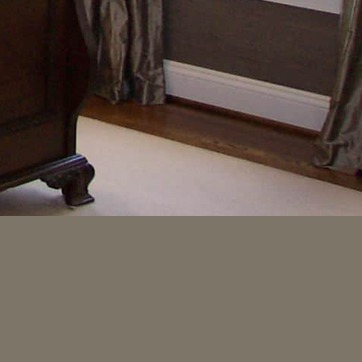
Material: carpet